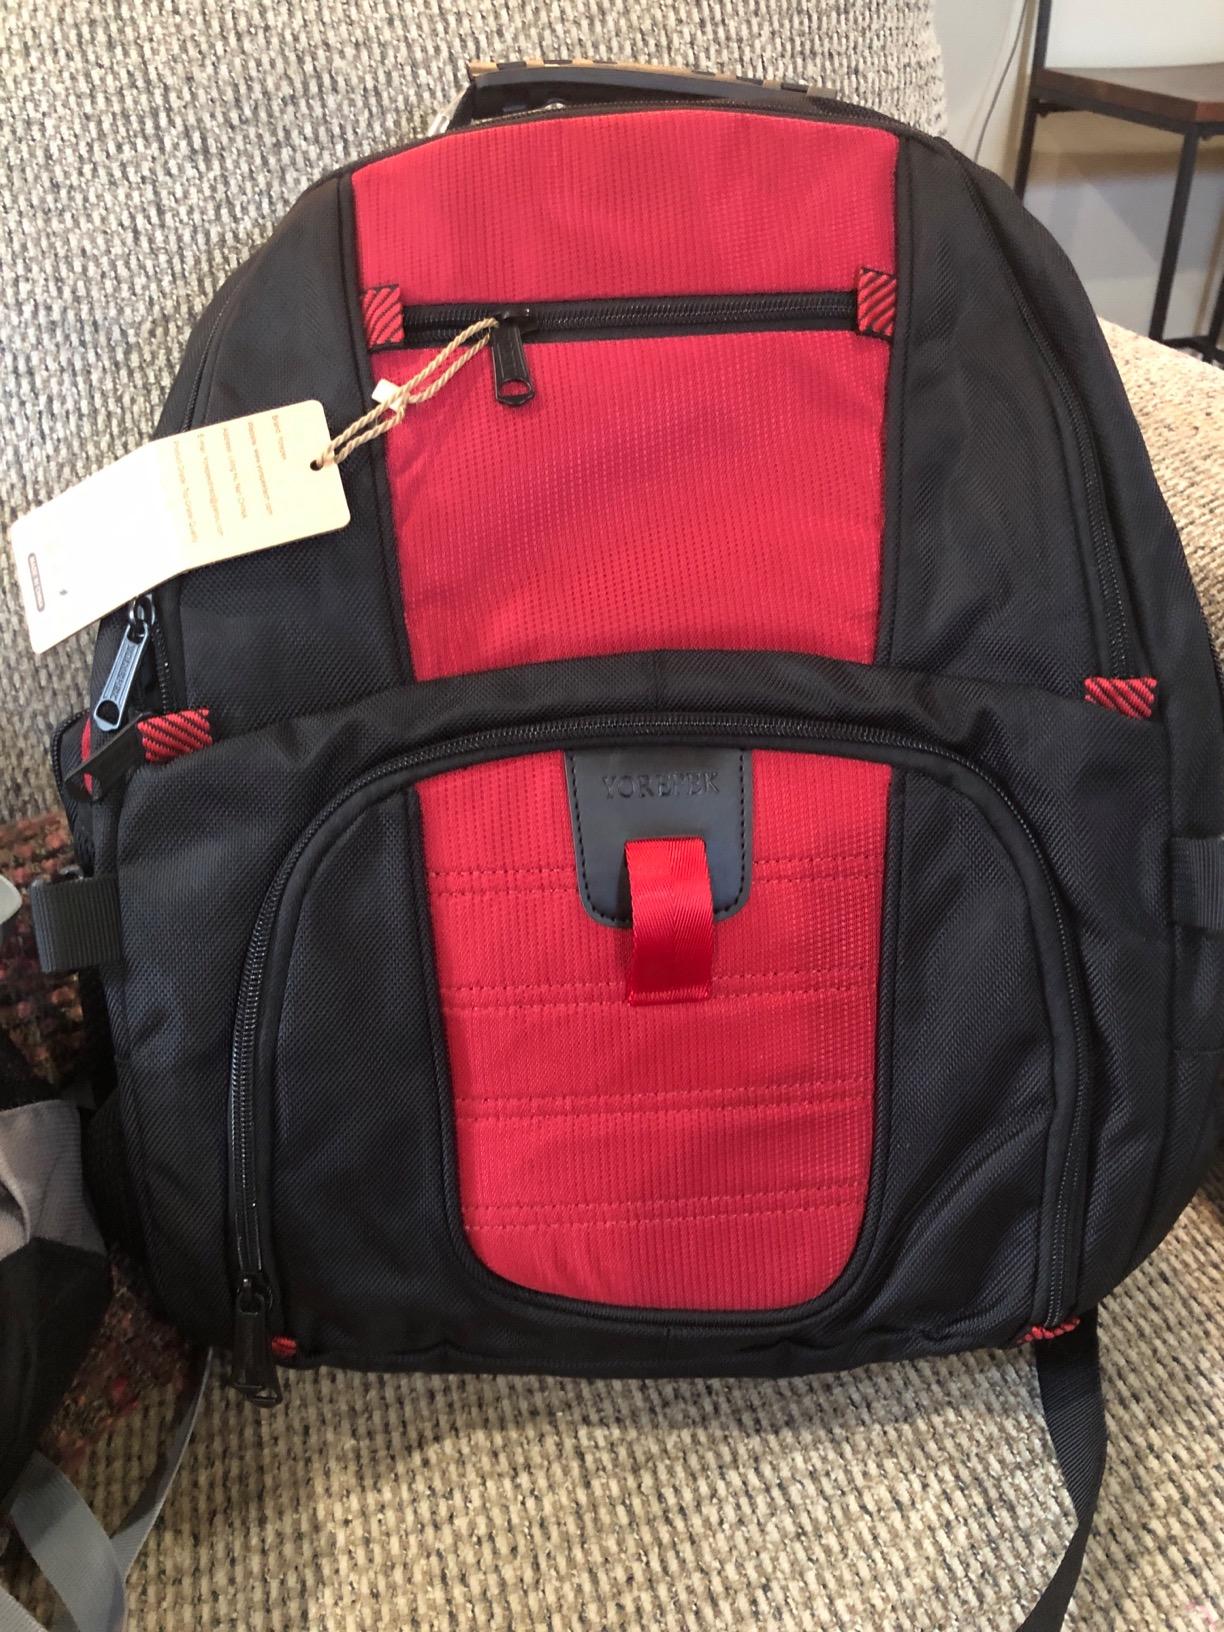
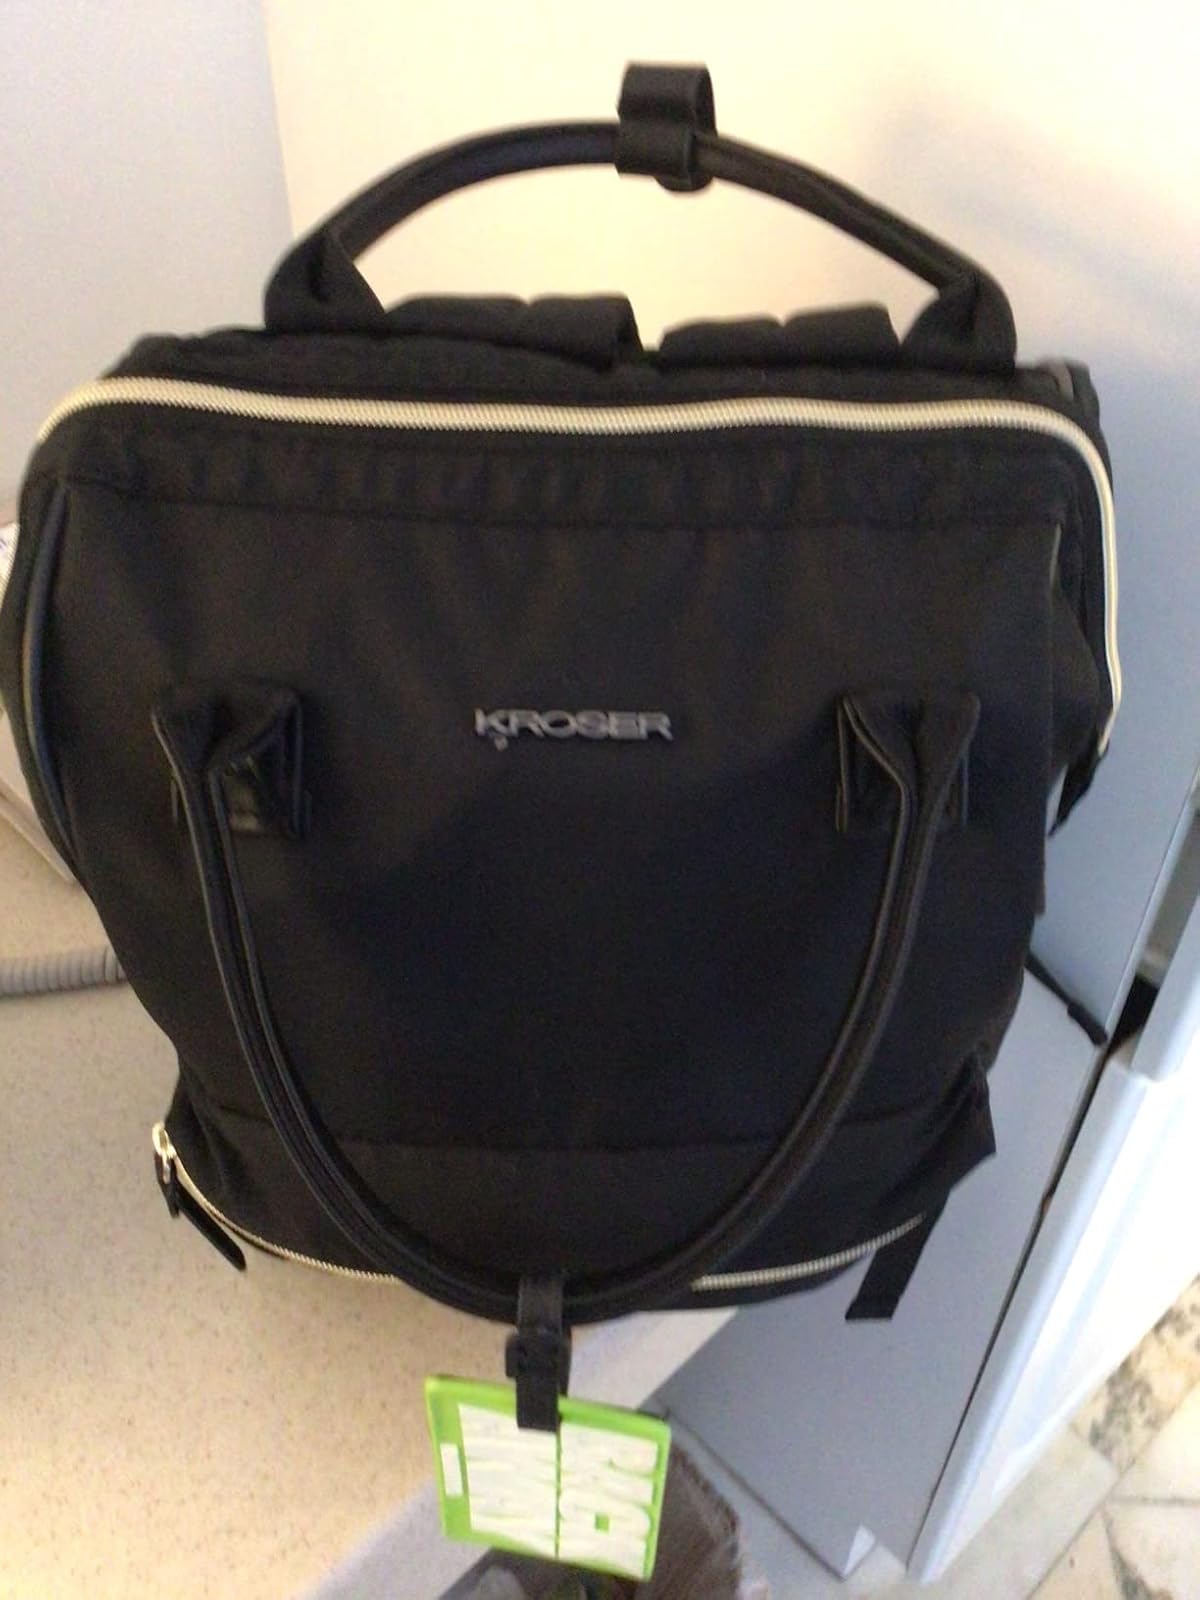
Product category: bag
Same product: no